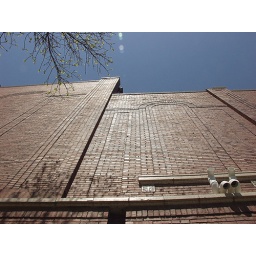
Side of the downtown movie theater in LaGrange Il. Opposite from the new library. I think it's the cossit street side.